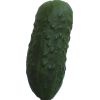
Label: Cucumber 1